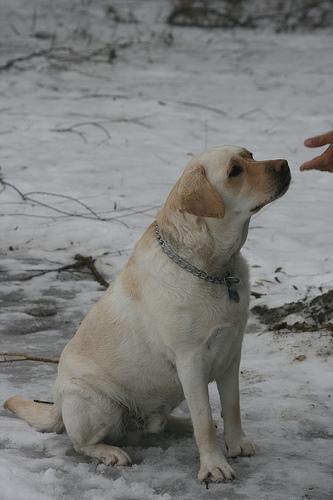
german shorthaired